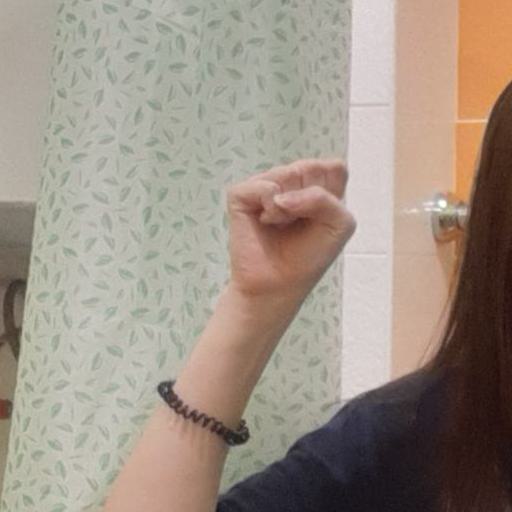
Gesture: fist